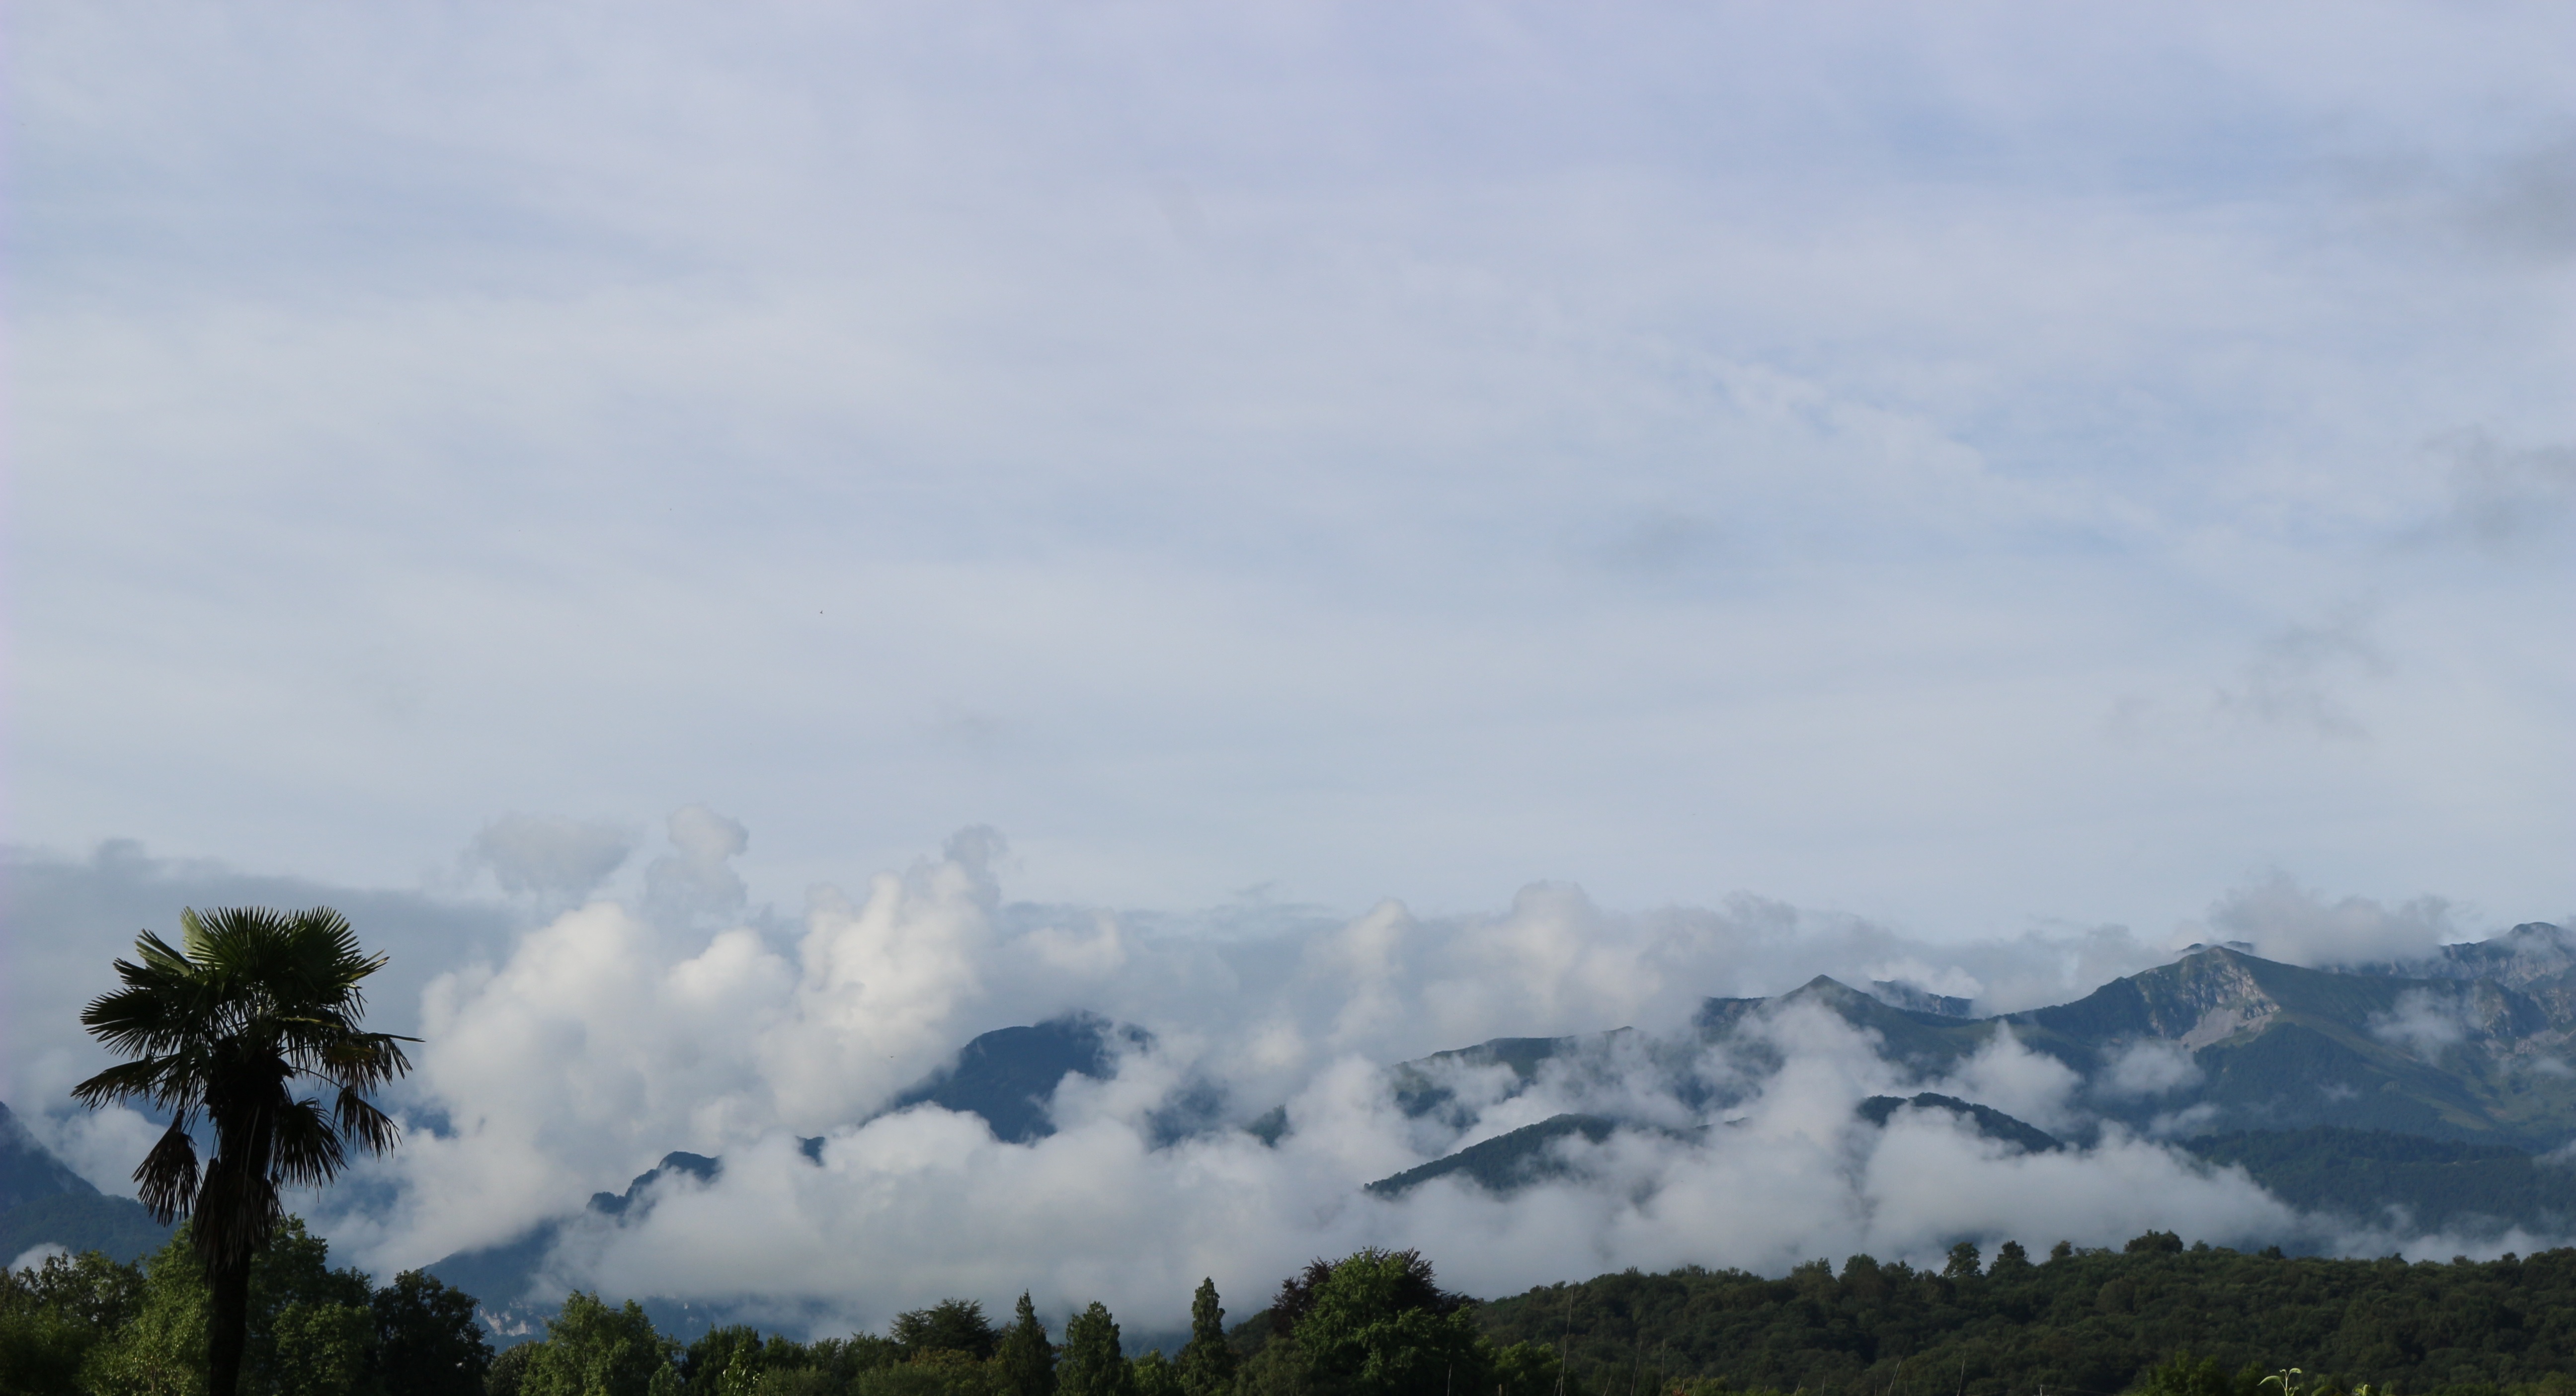
mountain, cloud, sky, mist, hill, wind, mountain range, france, weather, ridge, clouds, mountains, plateau, aquitaine, b arn, meteorological phenomenon, the pyrenees, pyrenees atlantique, atmospheric phenomenon, atmosphere of earth, mountainous landforms